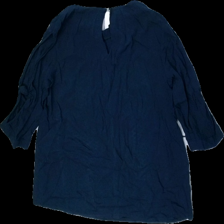
View: back
Type: Blouse
Category: Ladies
Brand: 365
Colors: Blue
Material: 100% viscose
Cut: Loose, C-collar
Size: S
Season: All
Price range: 50-100
Recommended usage: Reuse
Description: Blouse with details on the arms